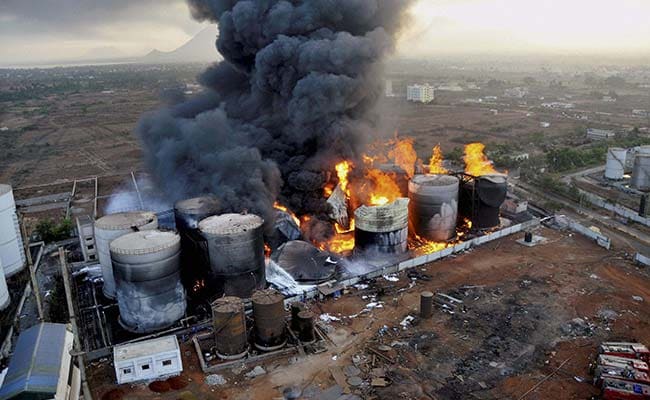
Label: urban_fire